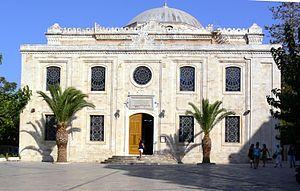
Héraklion (Crète, Grèce): la basilique Saint Tite